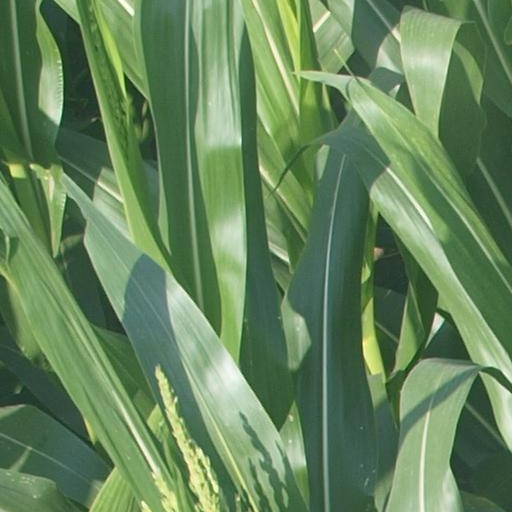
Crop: maize; corn